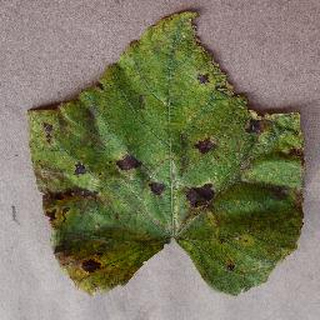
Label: grape_leaf_blight